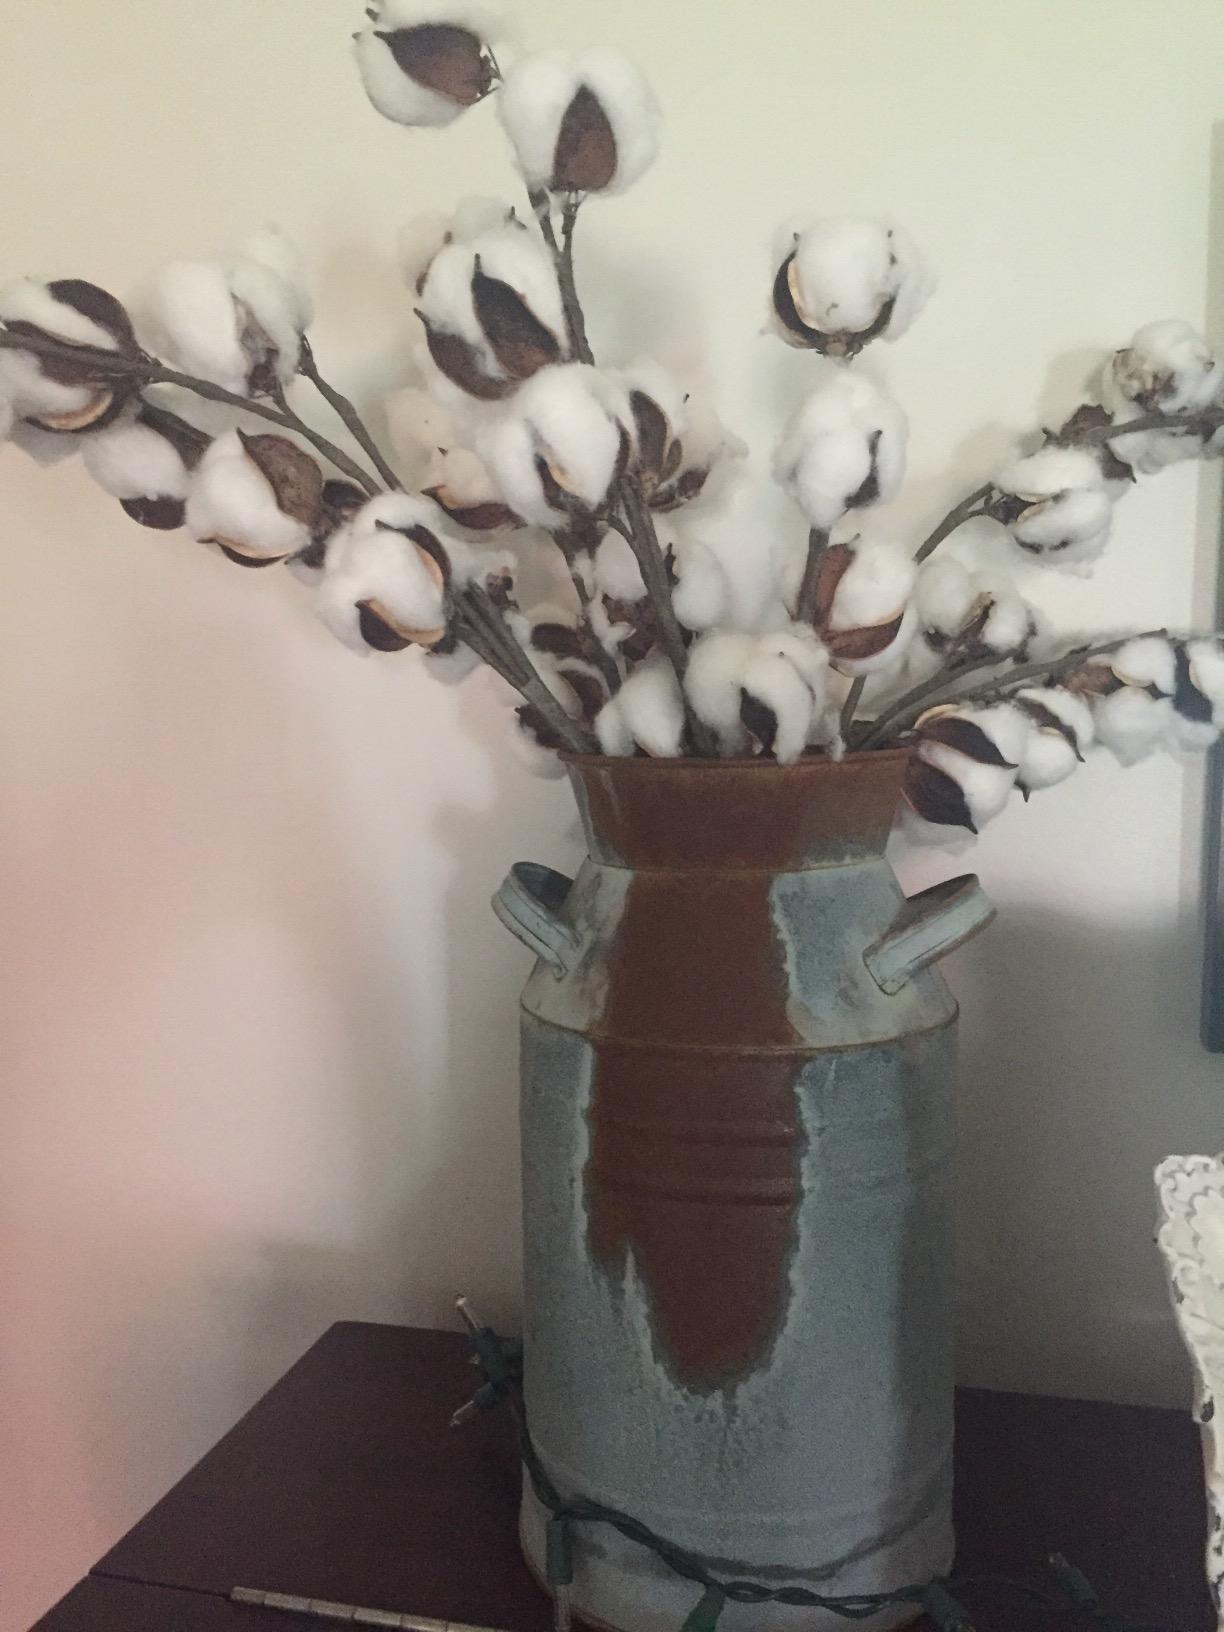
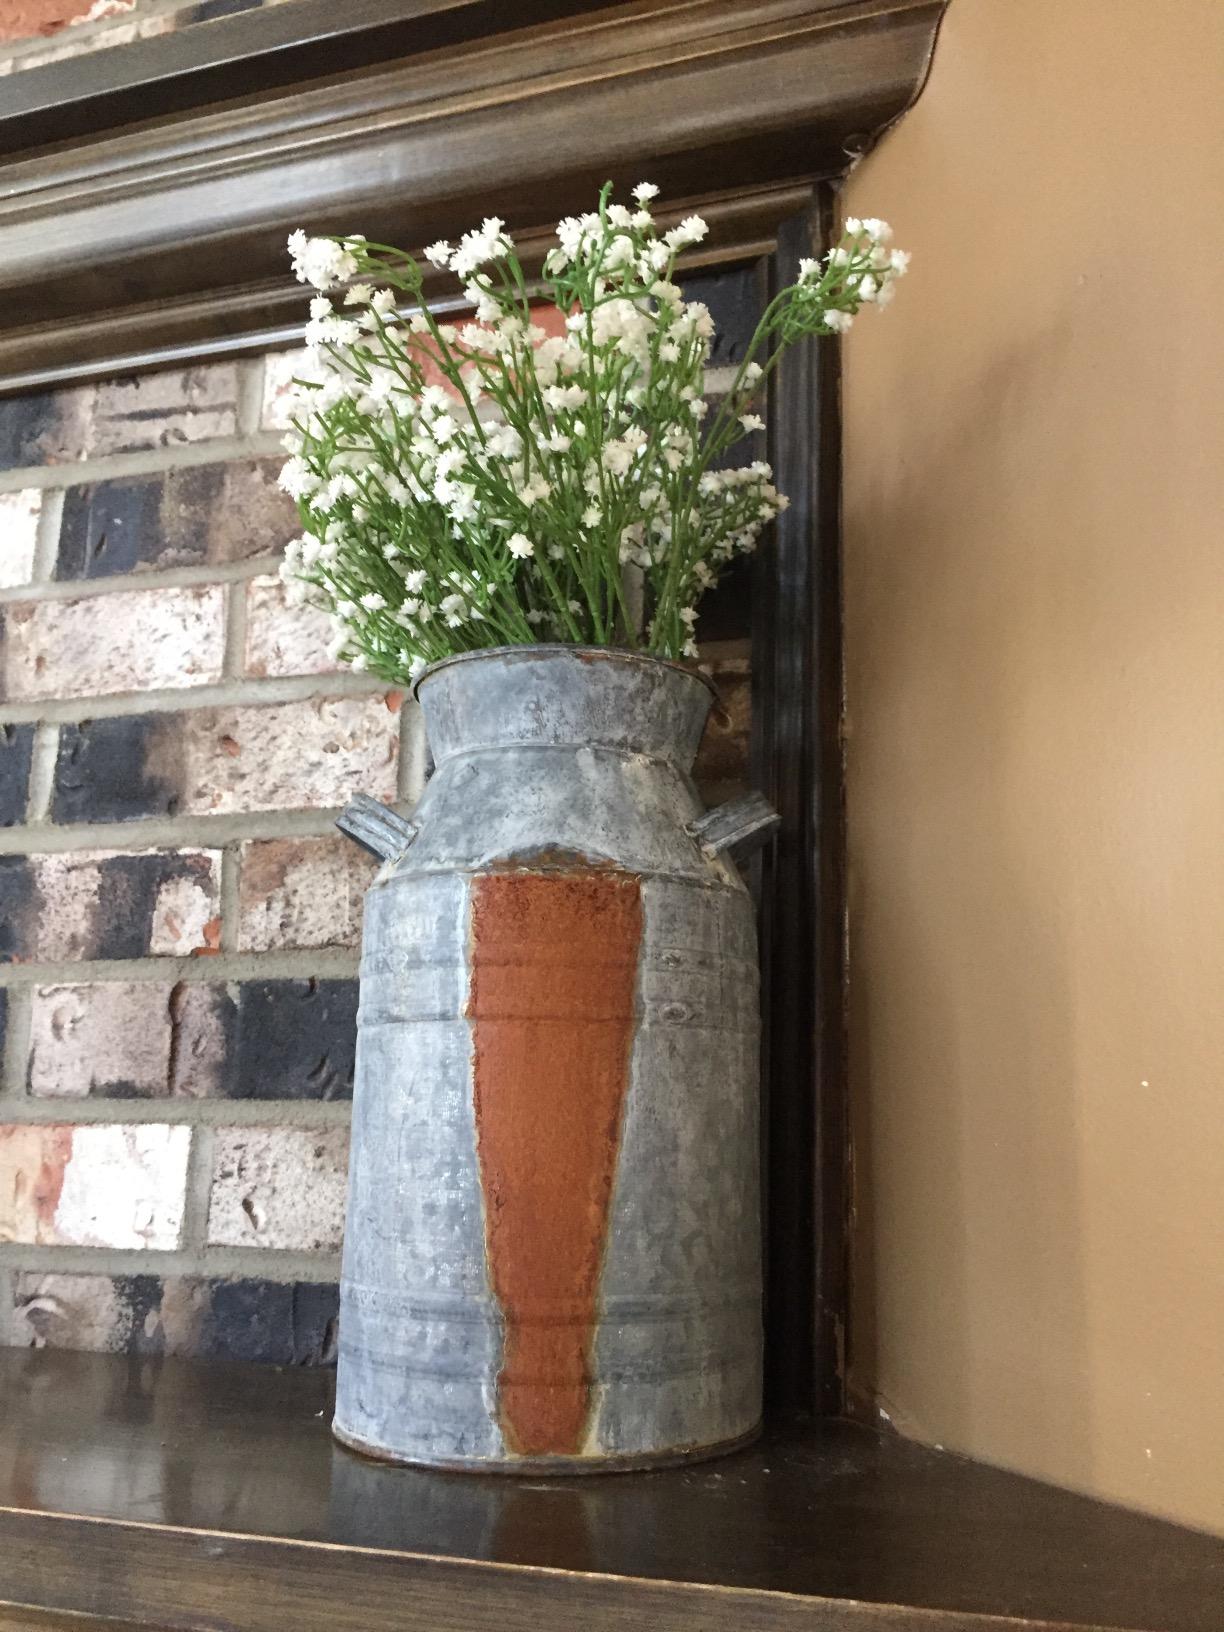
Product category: vase
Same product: yes